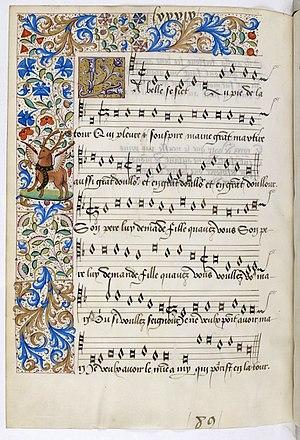
Manuscrit de Bayeux, chanson 89
Le Manuscrit de Bayeux est un recueil de cent trois chansons réunies au début du XVIᵉ siècle pour Charles III de Bourbon et composées à la fin du XVᵉ siècle, c'est-à-dire quelques dizaines d'années après la fin de la guerre de Cent Ans. Il est conservé à la Bibliothèque nationale de France sous la cote Fr. 9346